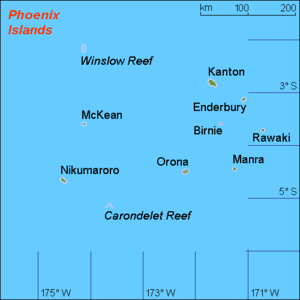
Les îles Phœnix, en anglais : Phoenix Islands, en gilbertin te aono ni Pinikiti, sont un archipel des Kiribati situé dans l'océan Pacifique et composé de huit atolls. L'« aire protégée des îles Phœnix » est inscrite depuis 2010 sur la liste du patrimoine mondial de l'UNESCO.